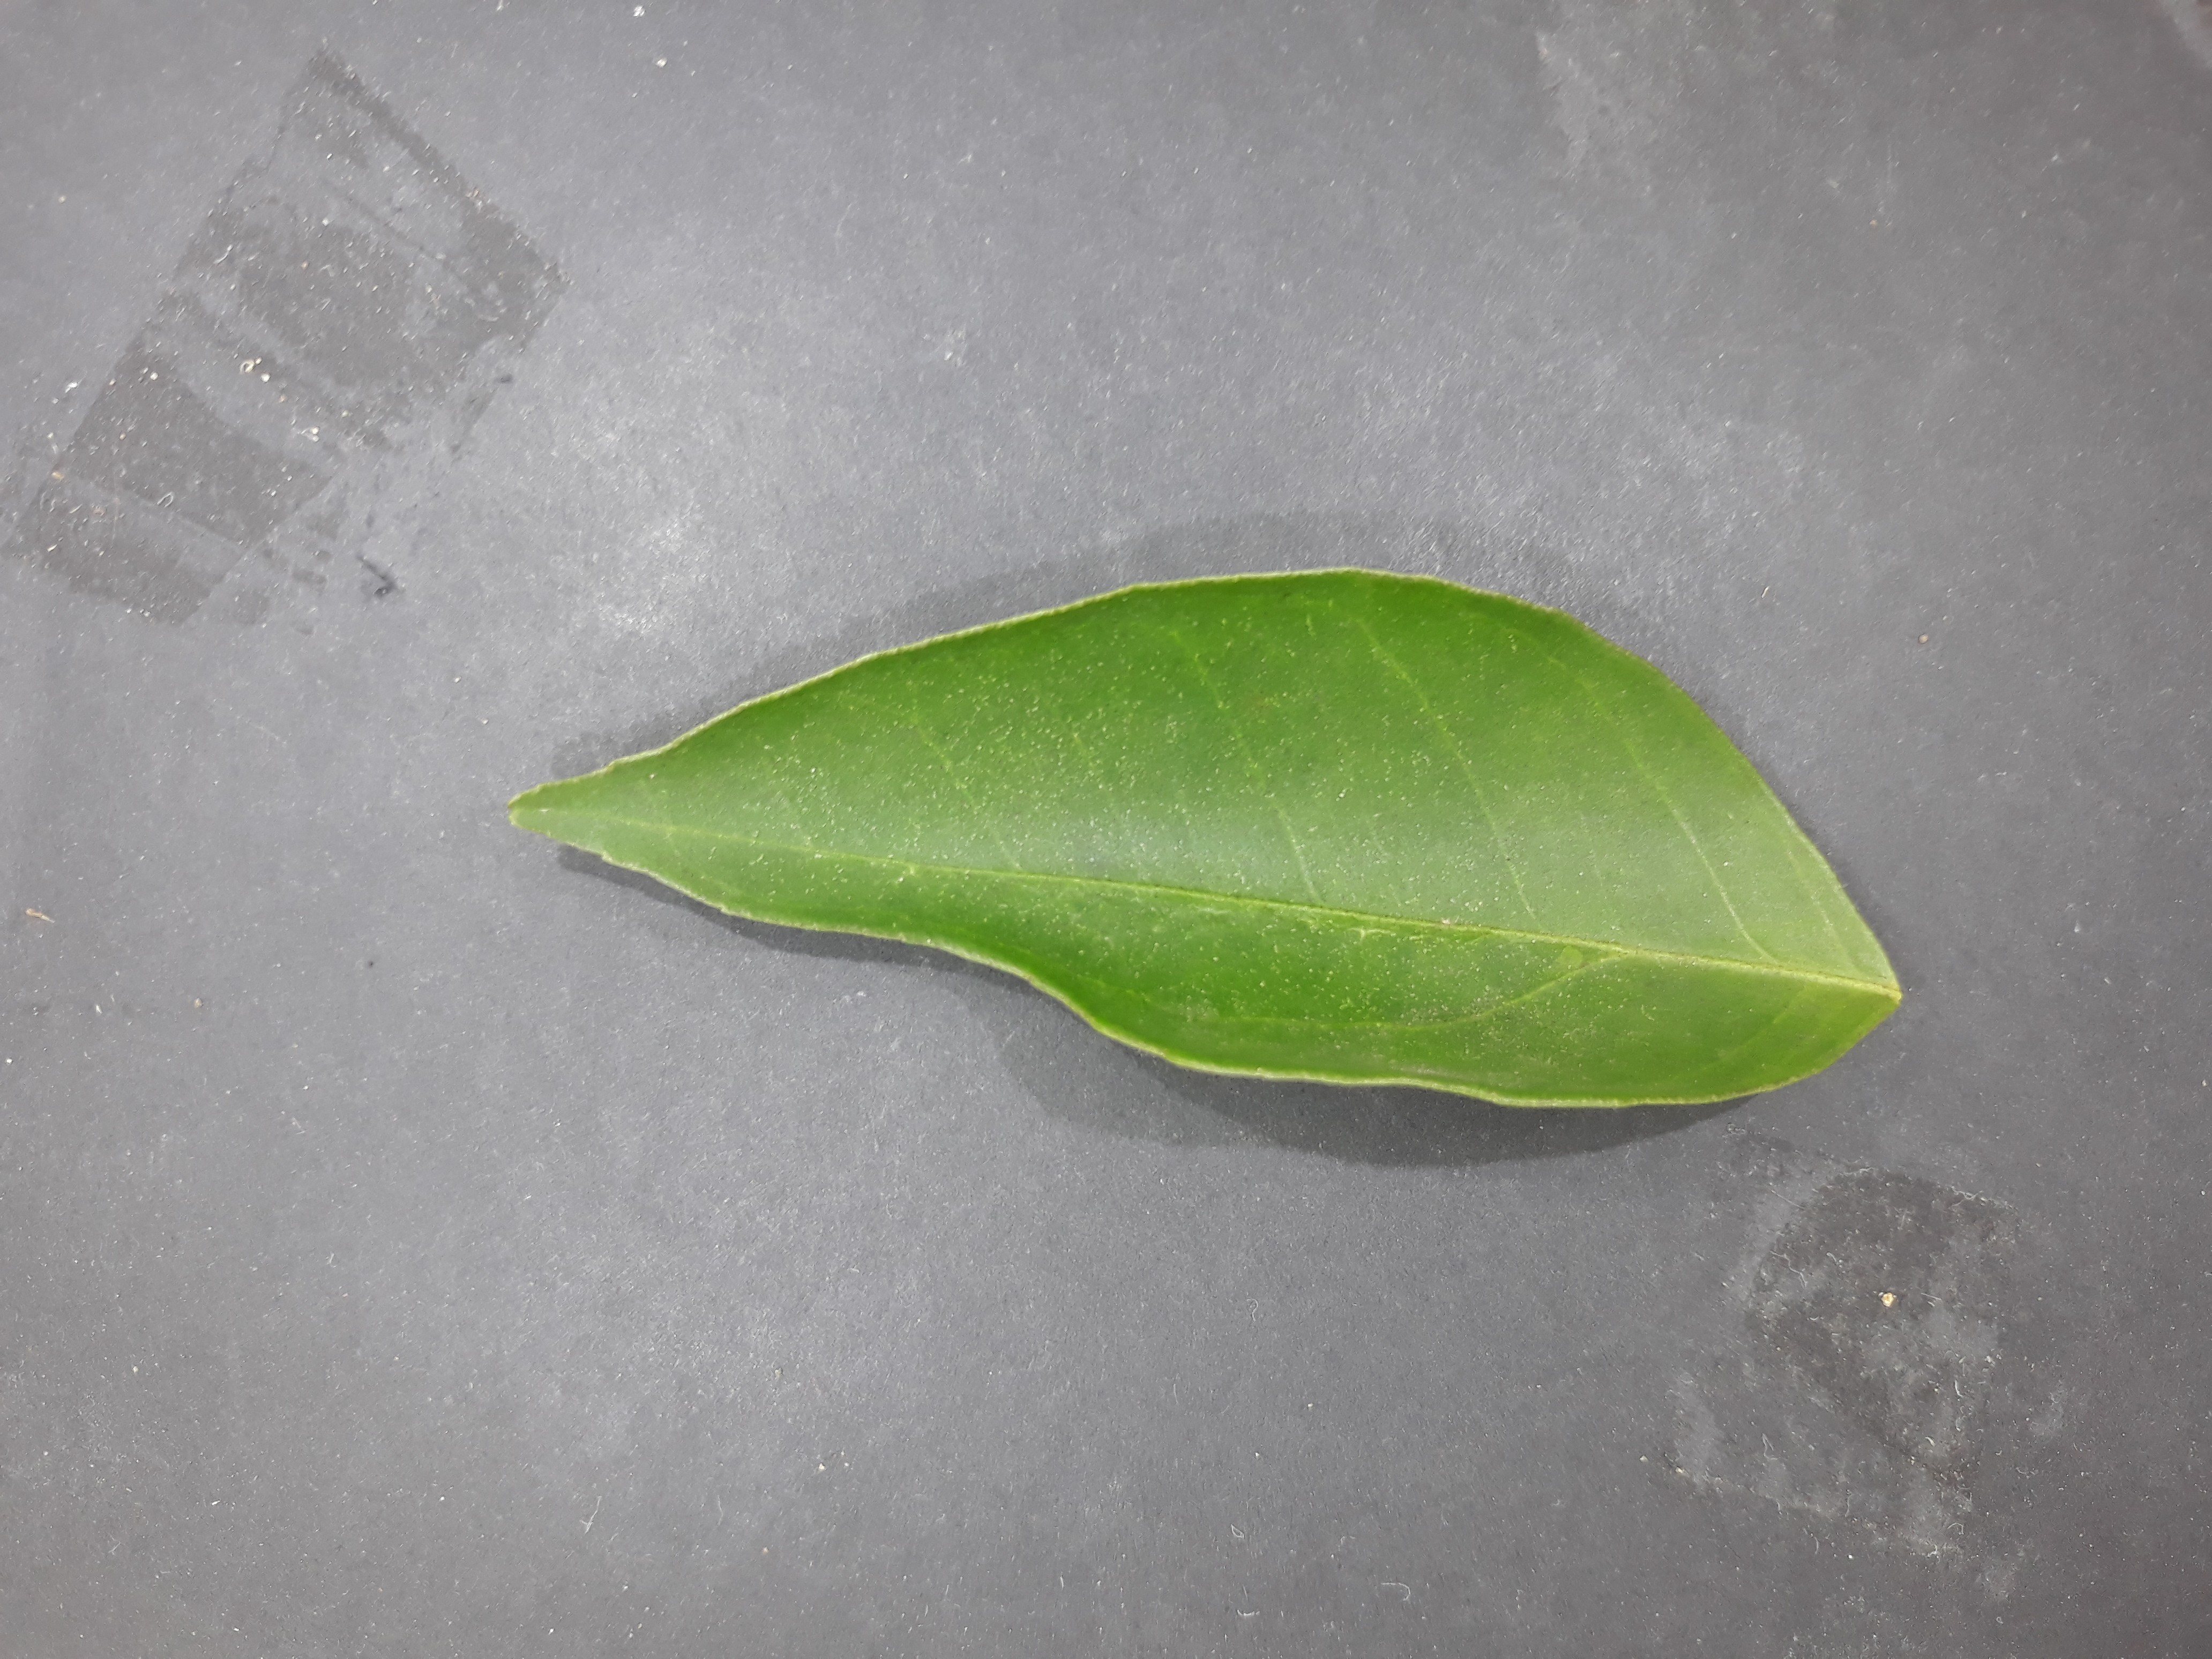
Label: Healthy